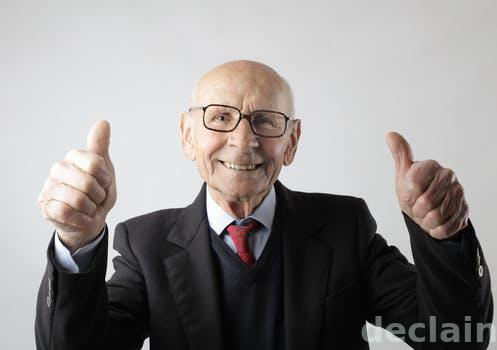
Label: Watermark